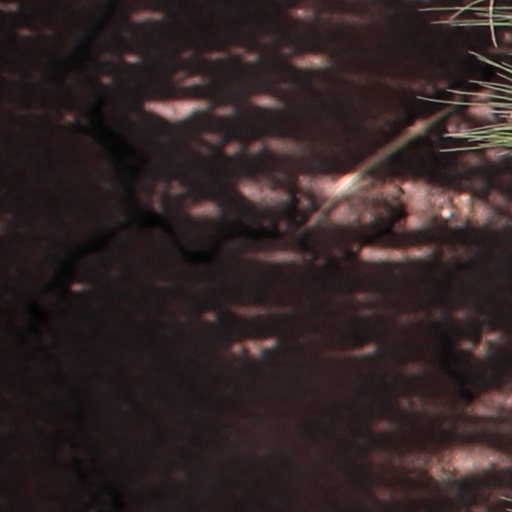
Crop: wheat